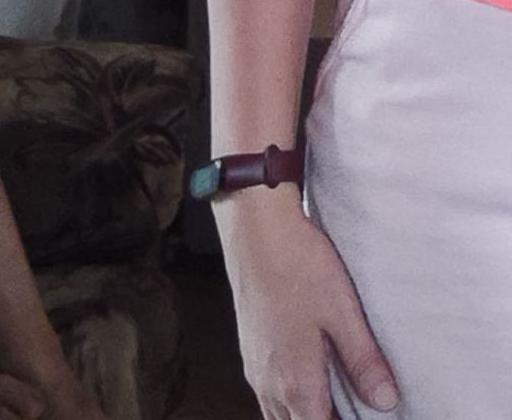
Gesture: no_gesture